Los Angeles Unified School District

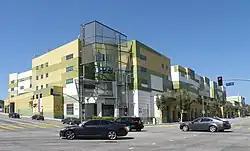
The Edward R. Roybal Learning Center near Downtown Los Angeles in 2016.

On May 30, 1989, approximately 20,000 UTLA members went out on strike for higher pay and more administrative control. The strike lasted nine days starting on May 30, 1989. The months preceding the strike were highly contentious. Numerous negotiation tactics were deployed by both sides including teacher demonstrations, threats to withhold grades, threats to dock teacher pay and many hard fought court battles. Union demands included pay increases and better school conditions. Thousands of substitute teachers were mobilized in preparation for the strike, and teachers prepared by saving money to endure a long walk-out. Many of the city's 600 schools reportedly remained open but with lower attendance. The district reported that 8,642 teachers crossed picket lines, and public rhetoric by both sides was critical and intense. After negotiations, a settlement was reached and a three-year contract produced. Both sides claimed victory. Despite successful teacher pay raises obtained in the settlement, a massive economic recession in 1990 caused negotiations in 1991 to focus on preventing massive layoffs due to hundreds of millions in budget deficits. Salaries were cut to avoid layoffs, ameliorating the positive results of the 1989 strike.